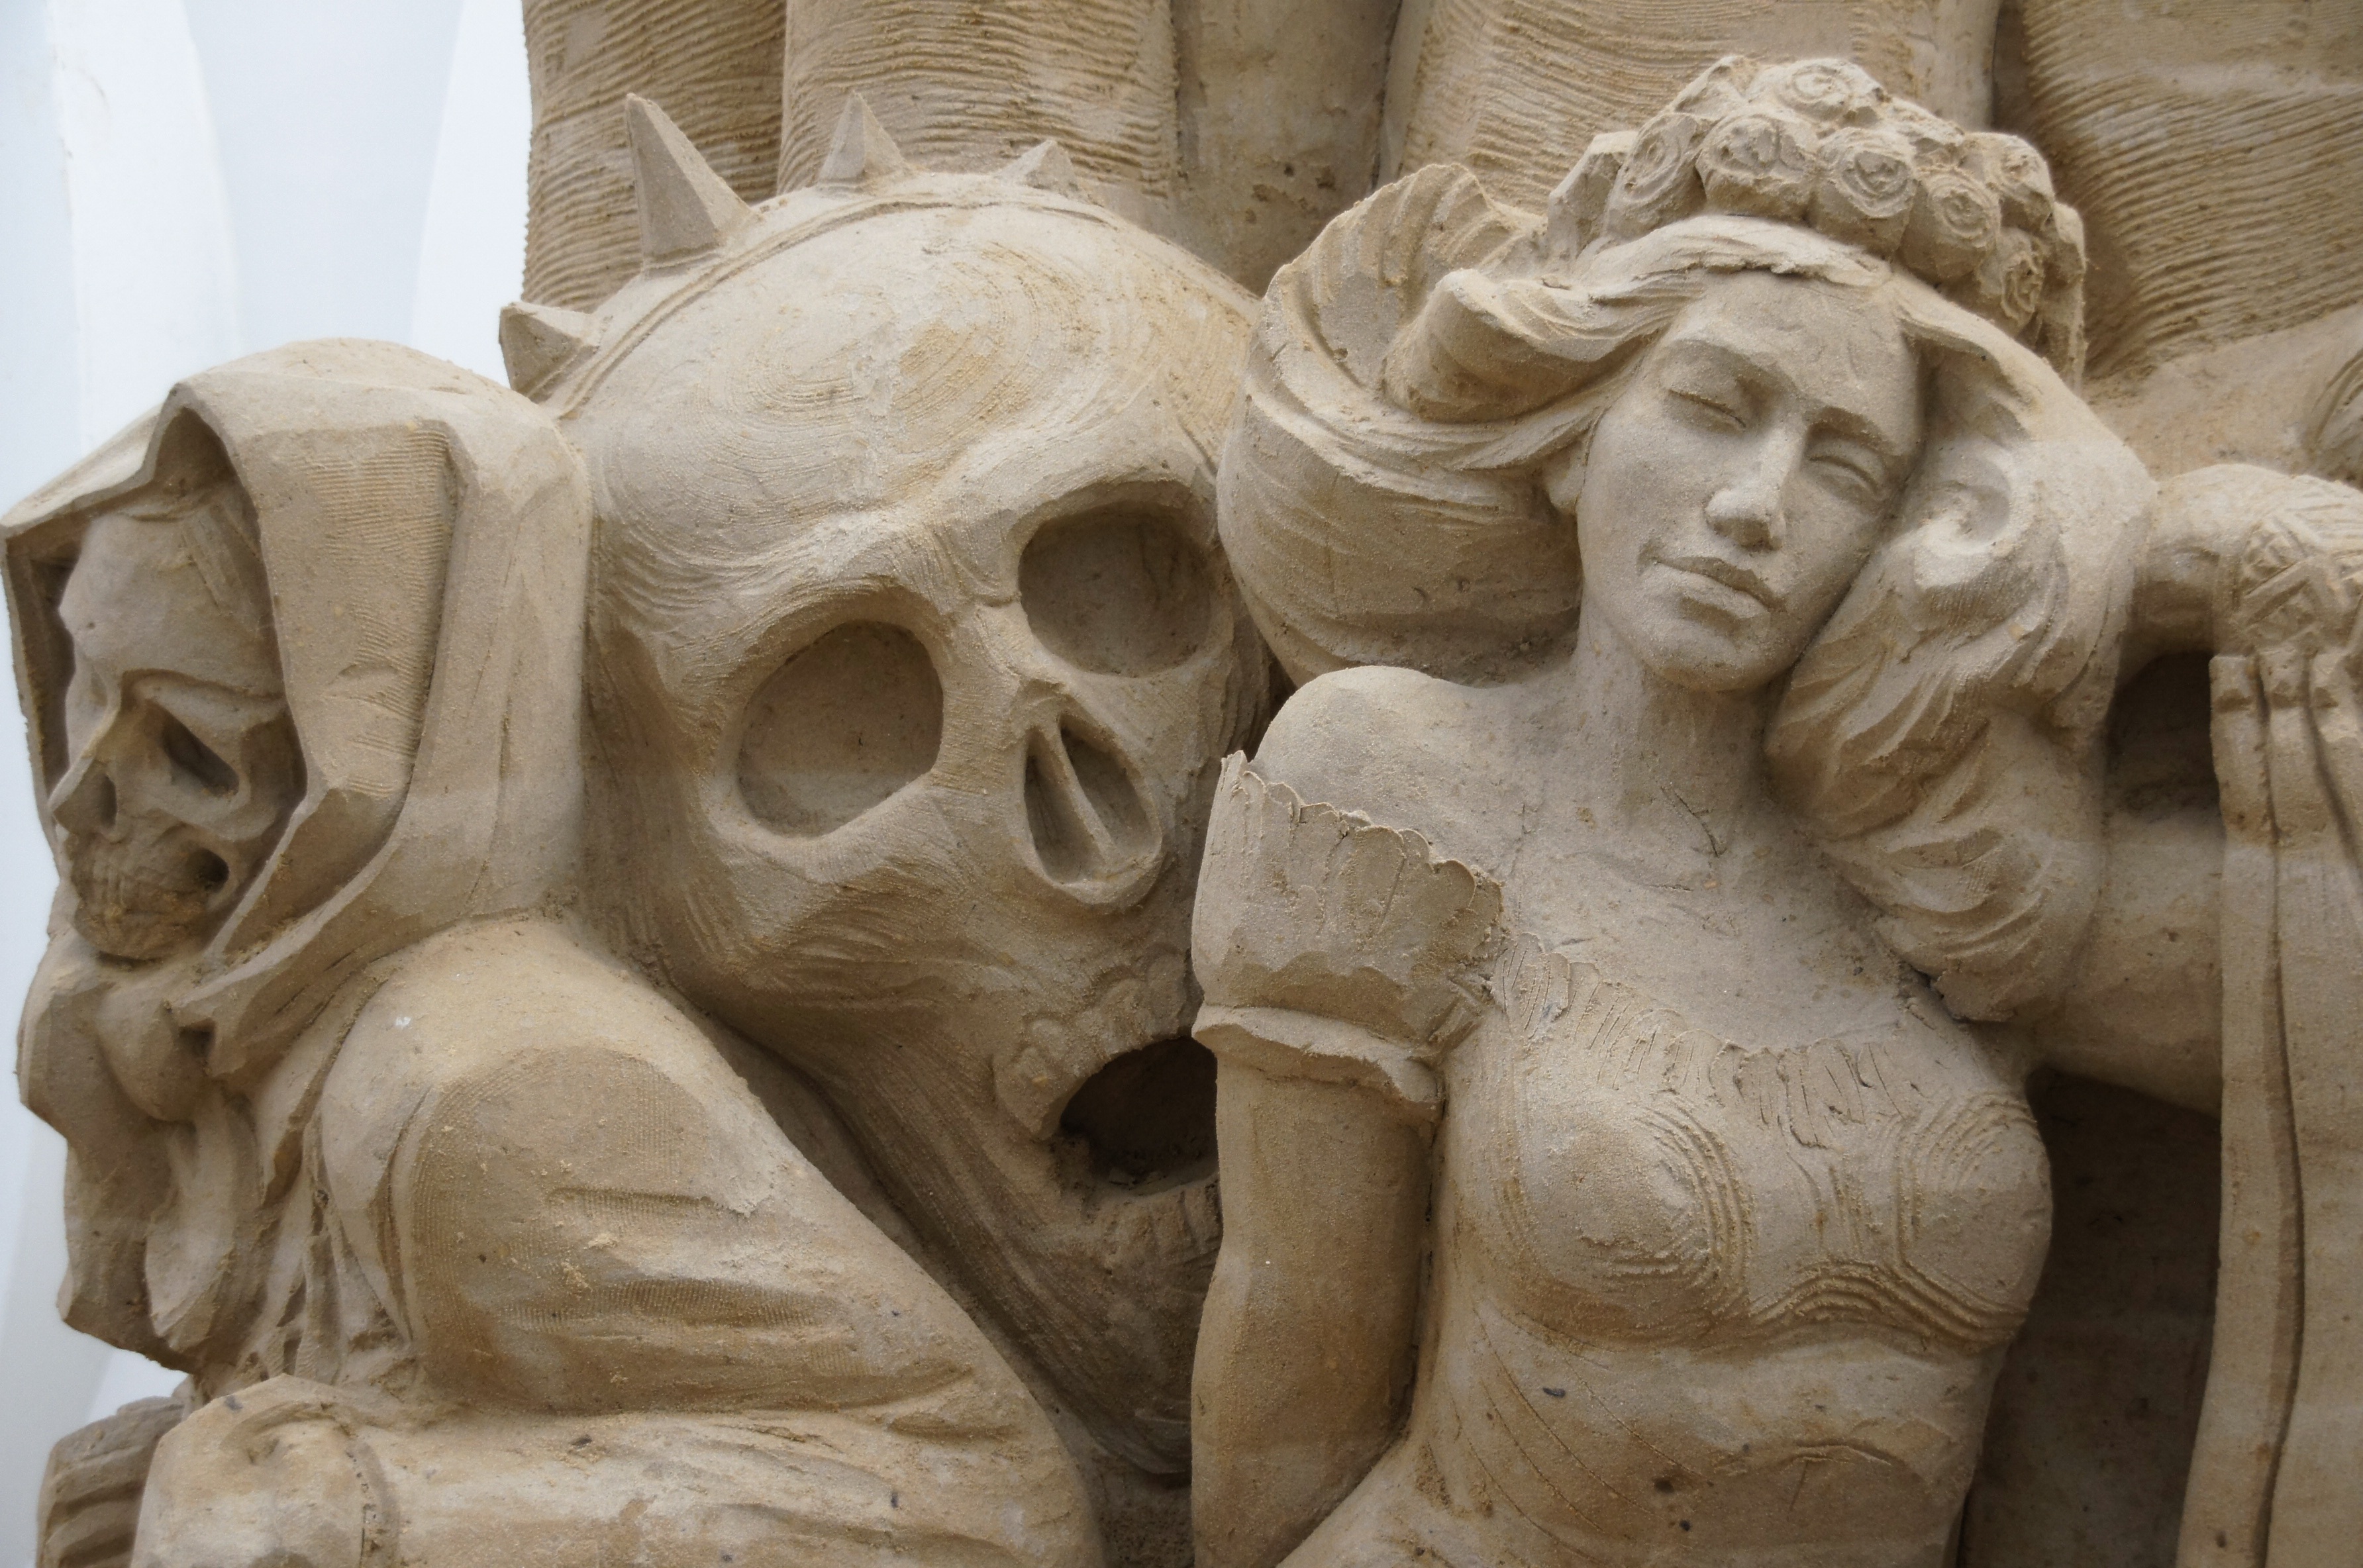
sand, monument, statue, artwork, sculpture, art, festival, temple, history, carving, relief, usedom, mythology, baltic sea, stone carving, sand sculptures, ancient history, classical sculpture, structures of sand